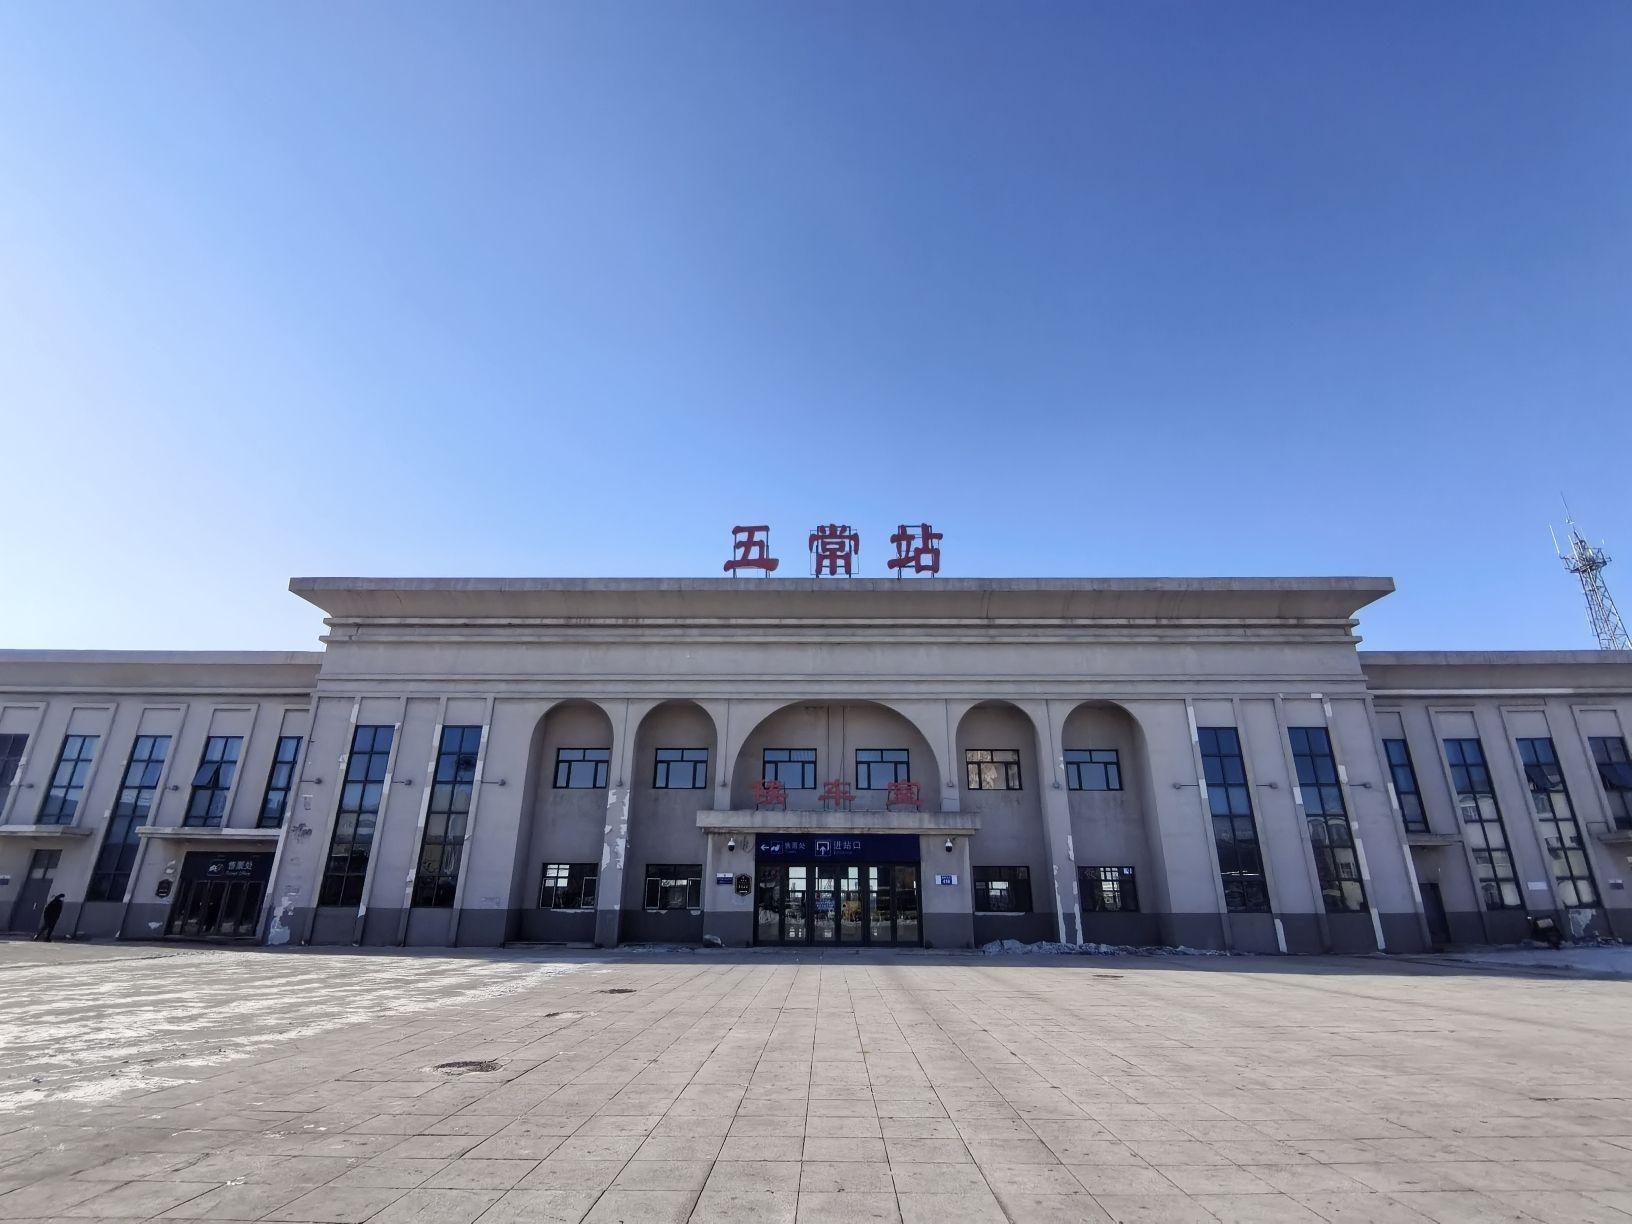
地标名称：五常站
所在城市：哈尔滨市·五常市